Lucifera: Demon Lover

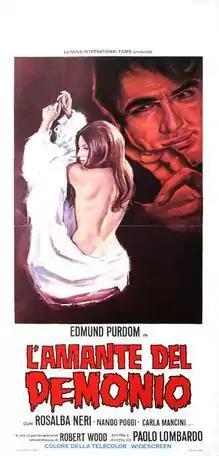

Lucifera: Demon Lover is a 1972 Italian horror film. It depicts a trio of young women who go to a centuries-old castle where the devil is rumored to live. One of the women goes to sleep and wakes up a few centuries earlier, where a sinister figure in a red hood follows her everywhere.